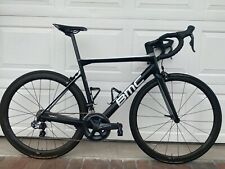
Vehicle type: Bikes